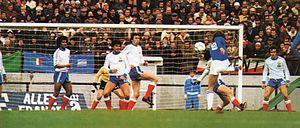
Cet article relate le parcours de l’Équipe de France de football lors de la Coupe du monde de football de 1978 organisée en Argentine du 1ᵉʳ juin au 25 juin 1978.
Cette liste présente les matchs de l'équipe de France de football par adversaire rencontré depuis son premier match contre l'équipe de Belgique le 1ᵉʳ mai 1904. Au 17 novembre 2019, la France a rencontré 84 adversaires.